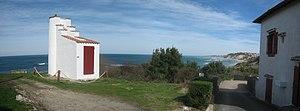
Le sémaphore est précisément dans Bidart, à la limite de Guéthary. Il surplombe la plage de Parlementia.
Cet article recense une partie des monuments historiques des Pyrénées-Atlantiques, en France.
Bidart est une commune française située dans le département des Pyrénées-Atlantiques en région Nouvelle-Aquitaine. Elle s’est développée sur près de cinq kilomètres du littoral atlantique et sa façade maritime se distingue par de longues falaises fortement plissées surplombant quelques plages. Limitrophe de Biarritz, elle se trouve à vingt-cinq kilomètres au nord de la frontière franco-espagnole.